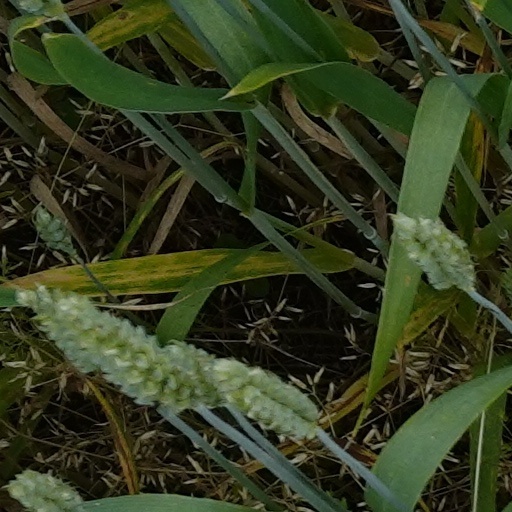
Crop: wheat